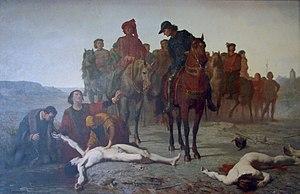
Charles le Téméraire retrouvé après la bataille de Nancy (tableau de 1865) par Auguste Feyen-Perrin (1826-1888), musée des Beaux-Arts de Nancy.
Augustin Feyen-Perrin, nom d'usage de Francois Nicolas Augustin Feyen, né le 12 avril 1826 à Bey-sur-Seille et mort le 14 octobre 1888 à Paris, est un peintre, graveur, illustrateur français.